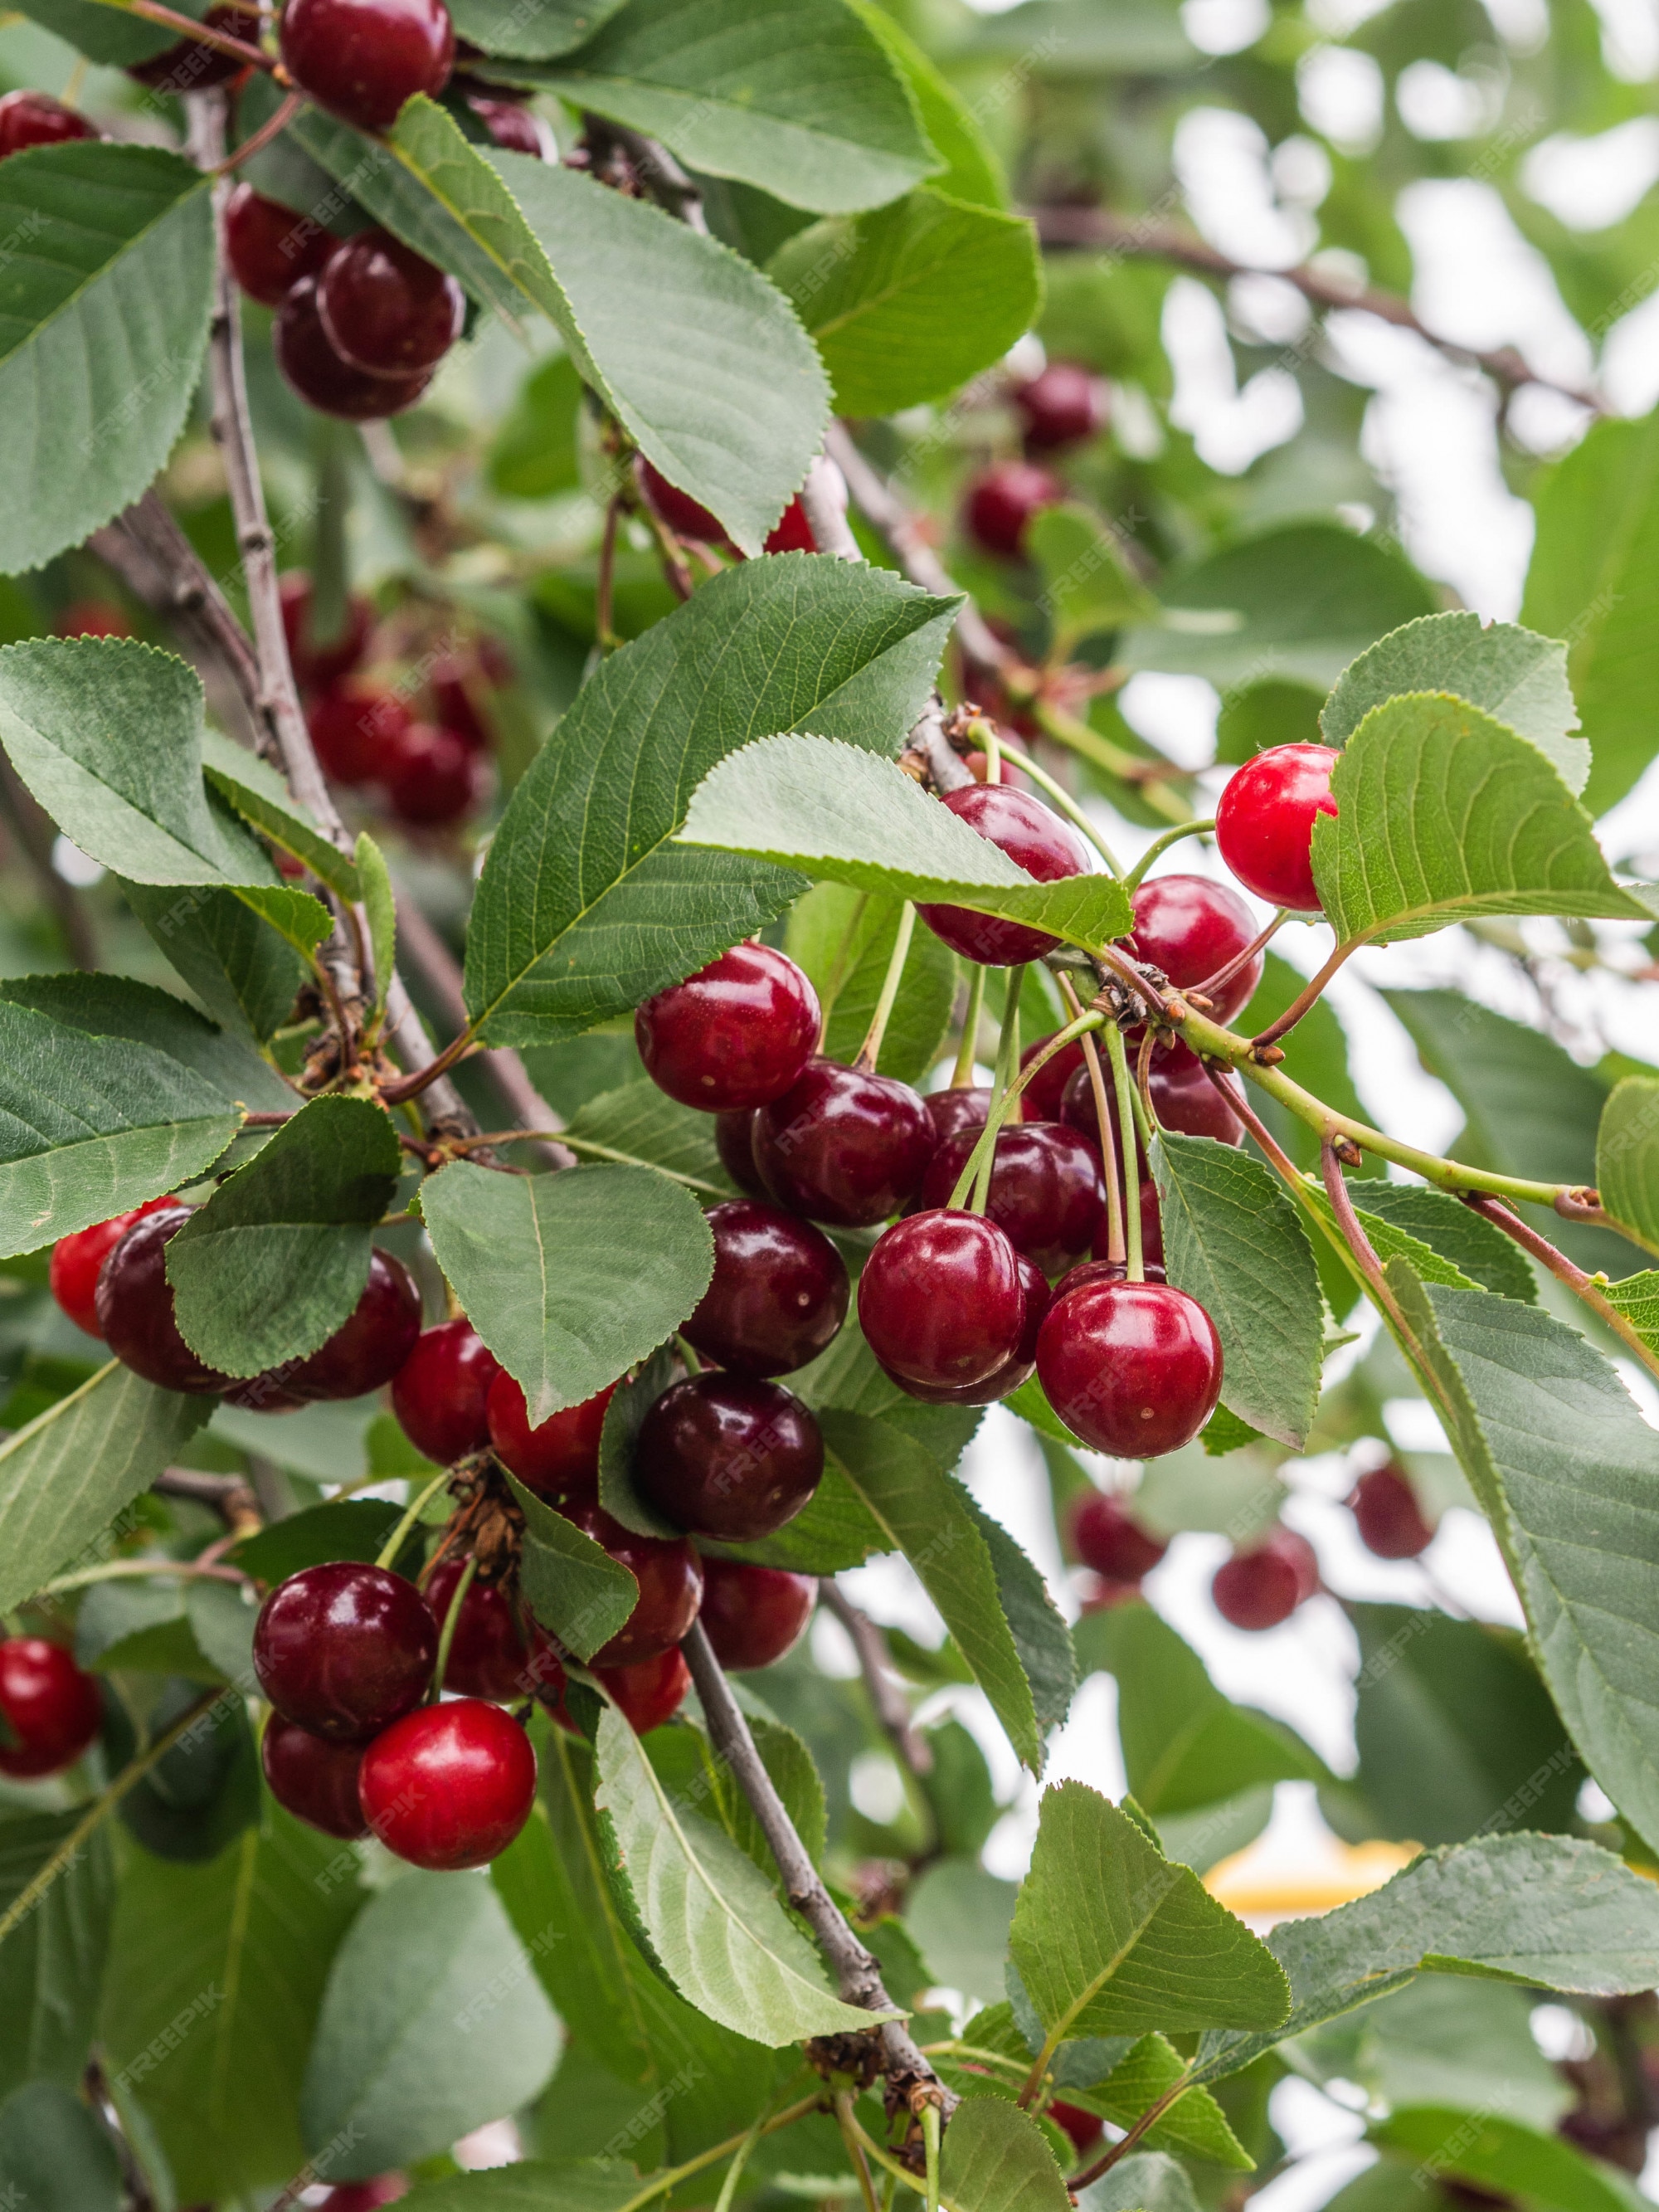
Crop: cherry
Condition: healthy